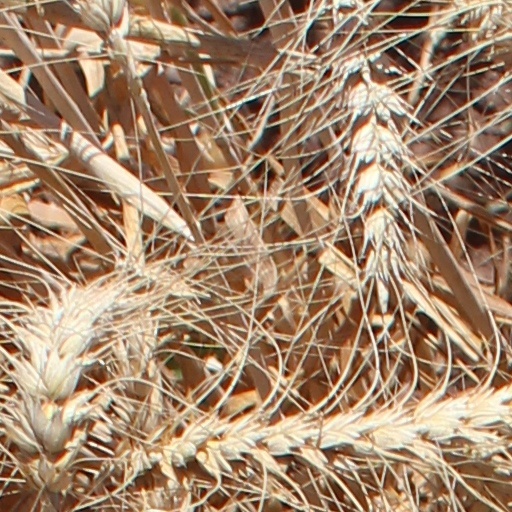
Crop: wheat